Domestic policy of the first Donald Trump administration

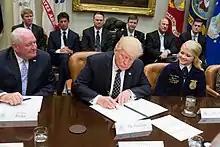
Trump signs an Executive Order on "Agriculture and Rural Prosperity" on April 25, 2017.

Due to Trump's trade tariffs combined with depressed commodities prices, American farmers faced the worst crisis in decades. Trump provided farmers $12billion in direct payments in July 2018 to mitigate the negative impacts of his tariffs, increasing the payments by $14.5billion in May 2019 after trade talks with China ended without agreement. Most of the administration's aid went to the largest farms. "Politico" reported in May 2019 that some economists in the United States Department of Agriculture were being punished for presenting analyses showing farmers were being harmed by Trump's trade and tax policies, with six economists having more than 50 years of combined experience at the Service resigning on the same day. Trump's fiscal 2020 budget proposed a 15% funding cut for the Agriculture Department, calling farm subsidies "overly generous".